Kuala Lumpur International Airport

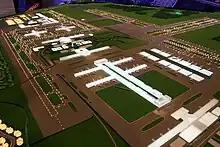
KLIA Aeropolis Masterplan

There are three fire stations at the airport near each runway, fully equipped with fire and emergency rescue equipment. There are total of 10 Ultra Large Foam Tender, Ziegler 8-(8x8) vehicles costing RM 3.8 million each.